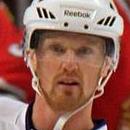
Age: 29